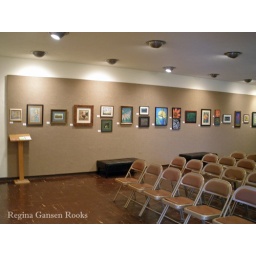
The art wall is in a room that is multi-functional. The chairs all face a small platform &amp;quot;stage&amp;quot;.